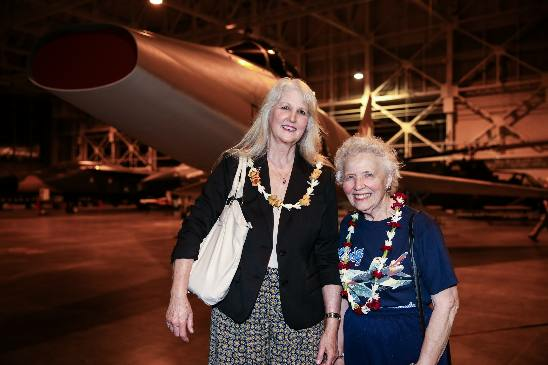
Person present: Yes